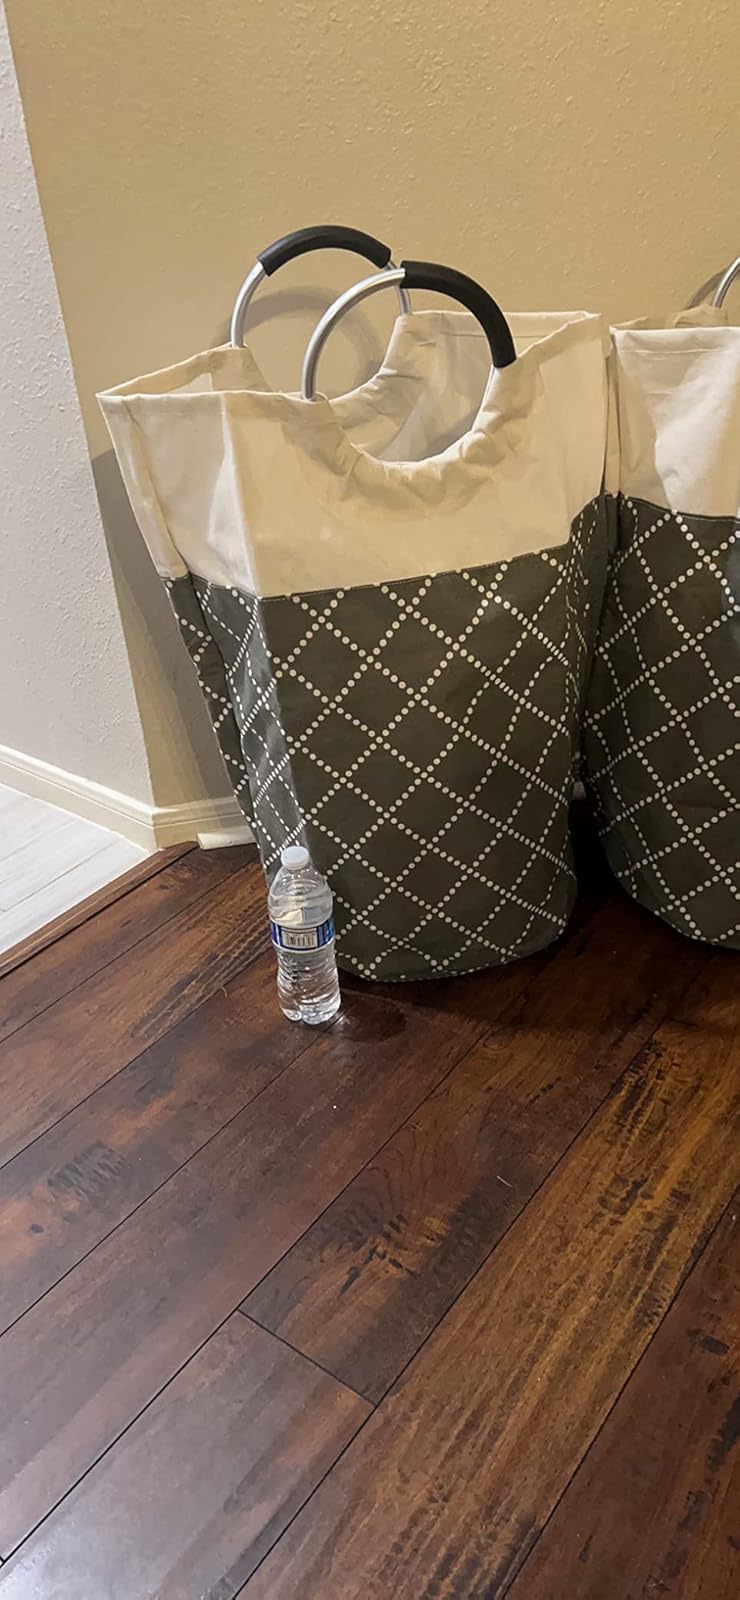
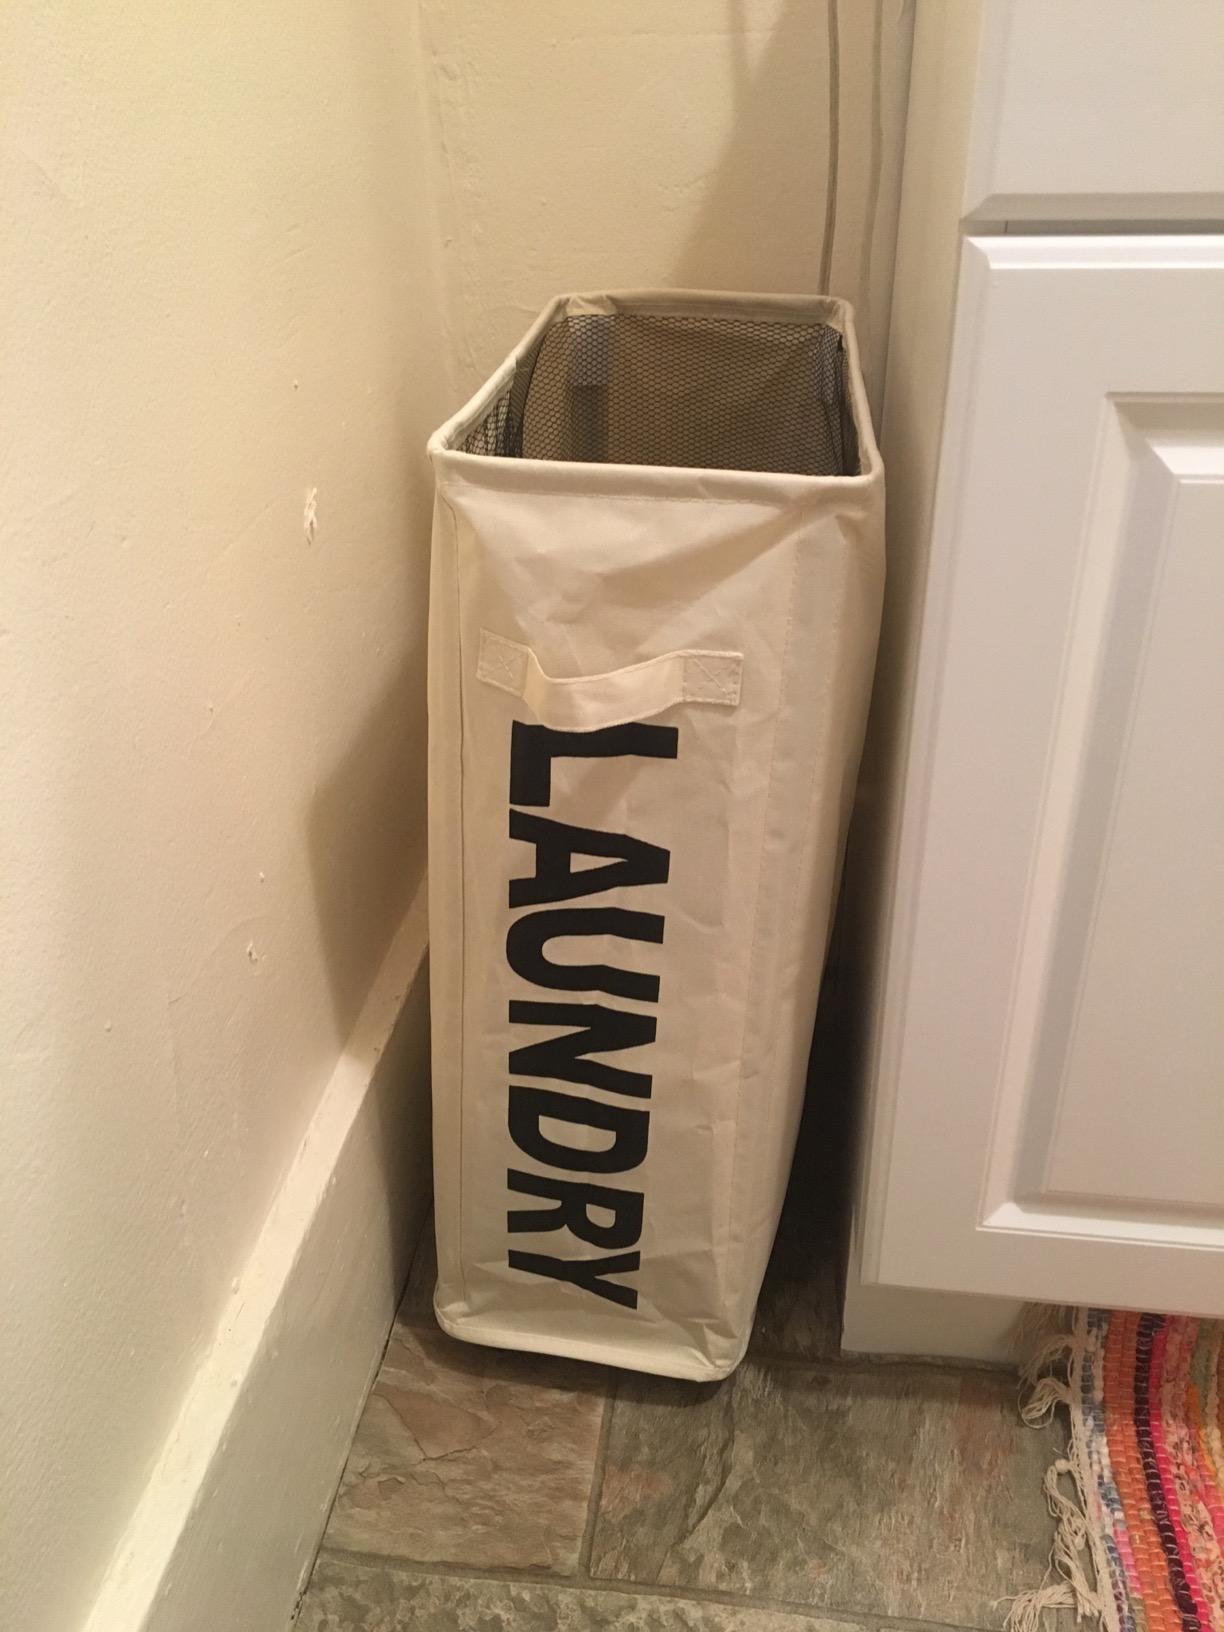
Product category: items_hamper
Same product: no